James Durkin (actor)

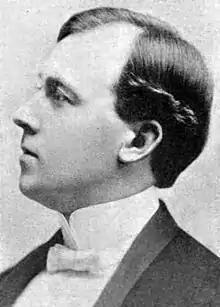
Durkin in 1903

James Durkin (May 21, 1876 – March 12, 1934) was a Canadian-American actor and director of the stage and screen.